Ignacio Ávila

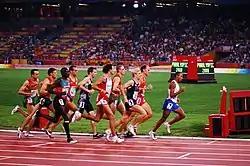
Ignacio Ávila (number 8) in the men's 1500 metres T13 final at the 2008 Summer Paralympics

Ignacio Ávila Rodríguez (born 19 January 1979) is a Paralympian athlete and cyclist from Spain competing mainly in category T12 middle-distance events in athletics, and in track time trial, track pursuit, road time trial and road race.